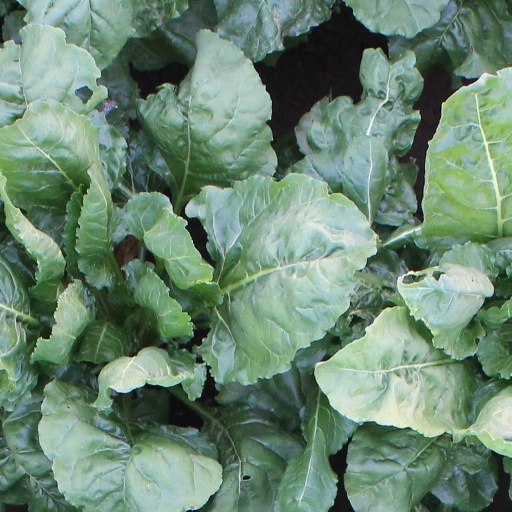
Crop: sugar beet